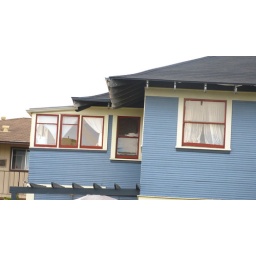
I really like the organic feel of this house - the windows are different sizes and put in sort of willy-nilly.